House of Herrera

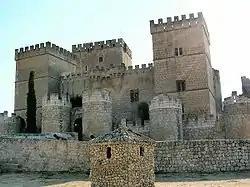
Castle of Ampudia, Palencia

Gleichen Castle, part of the "" castles, is famous for the legend of the bigamous Count von Gleichen, who returned home from the Crusades with a second wife.